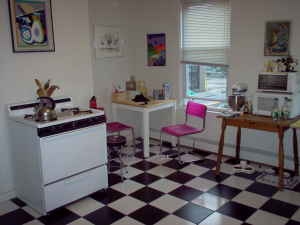
Room type: kitchen